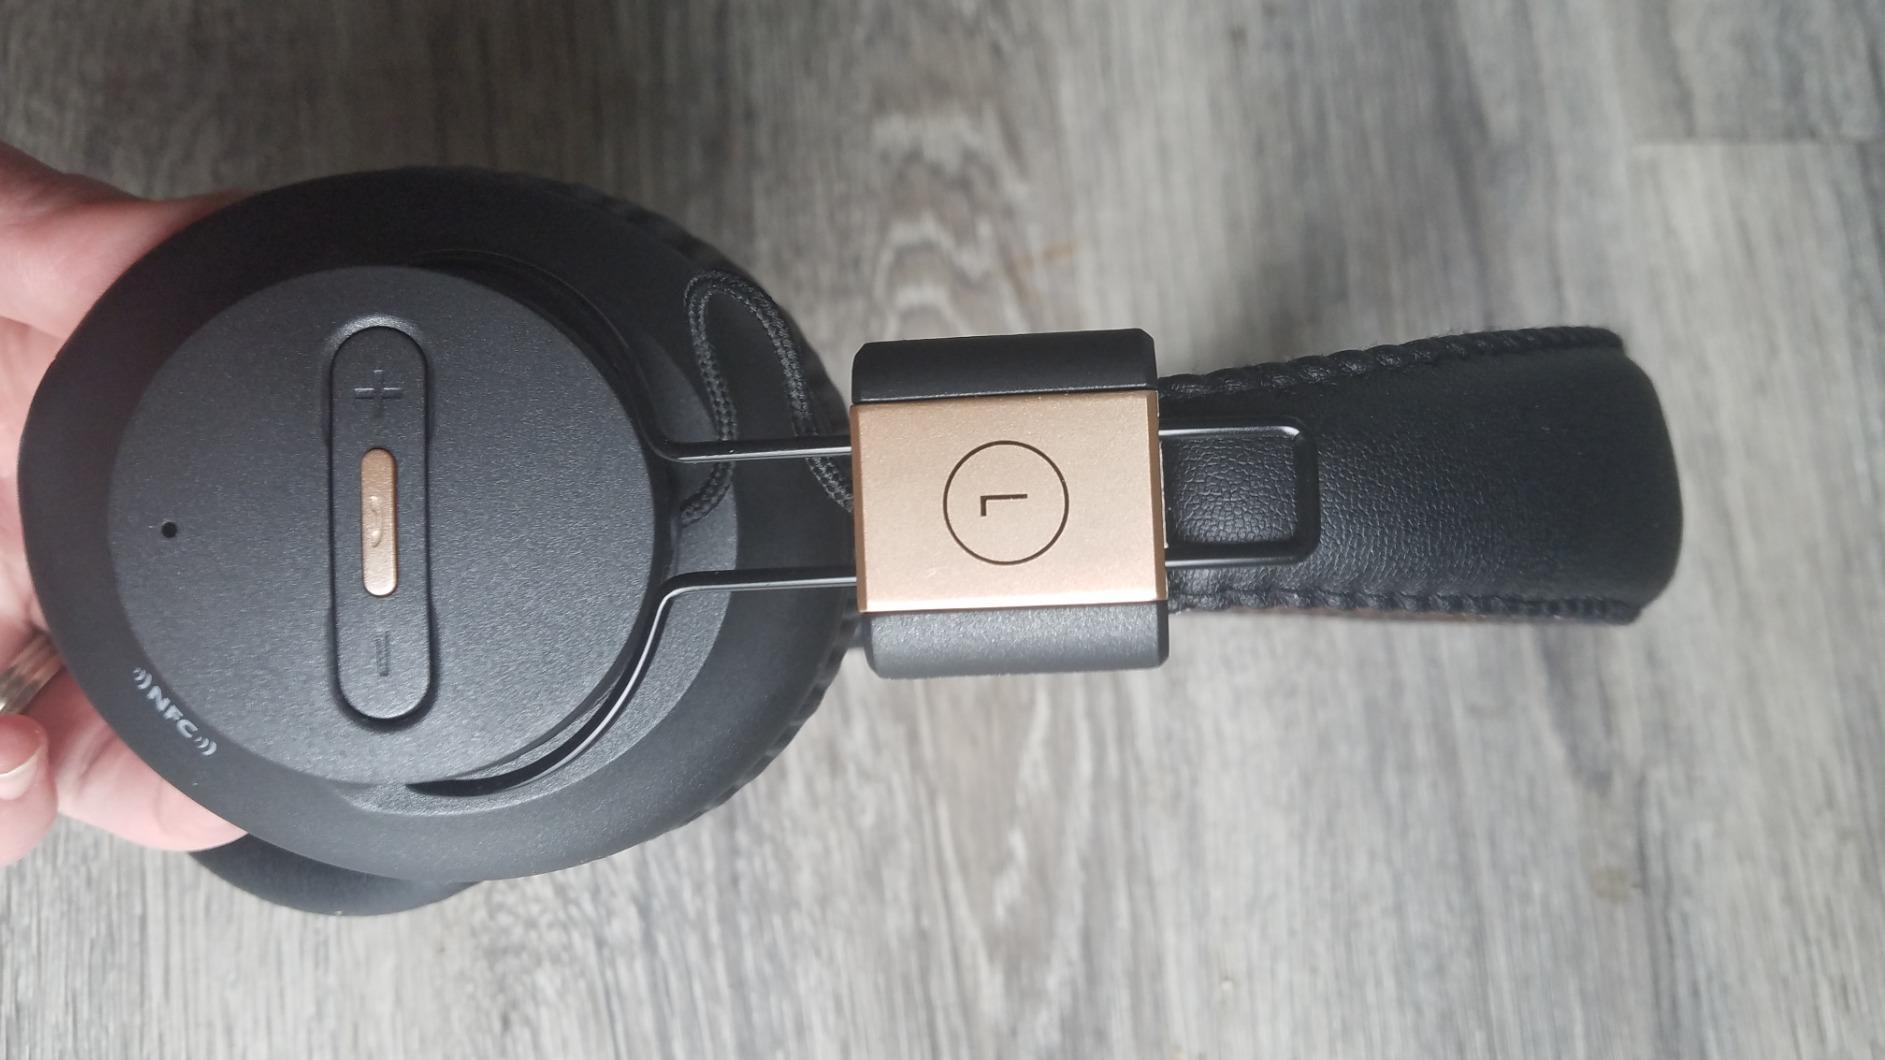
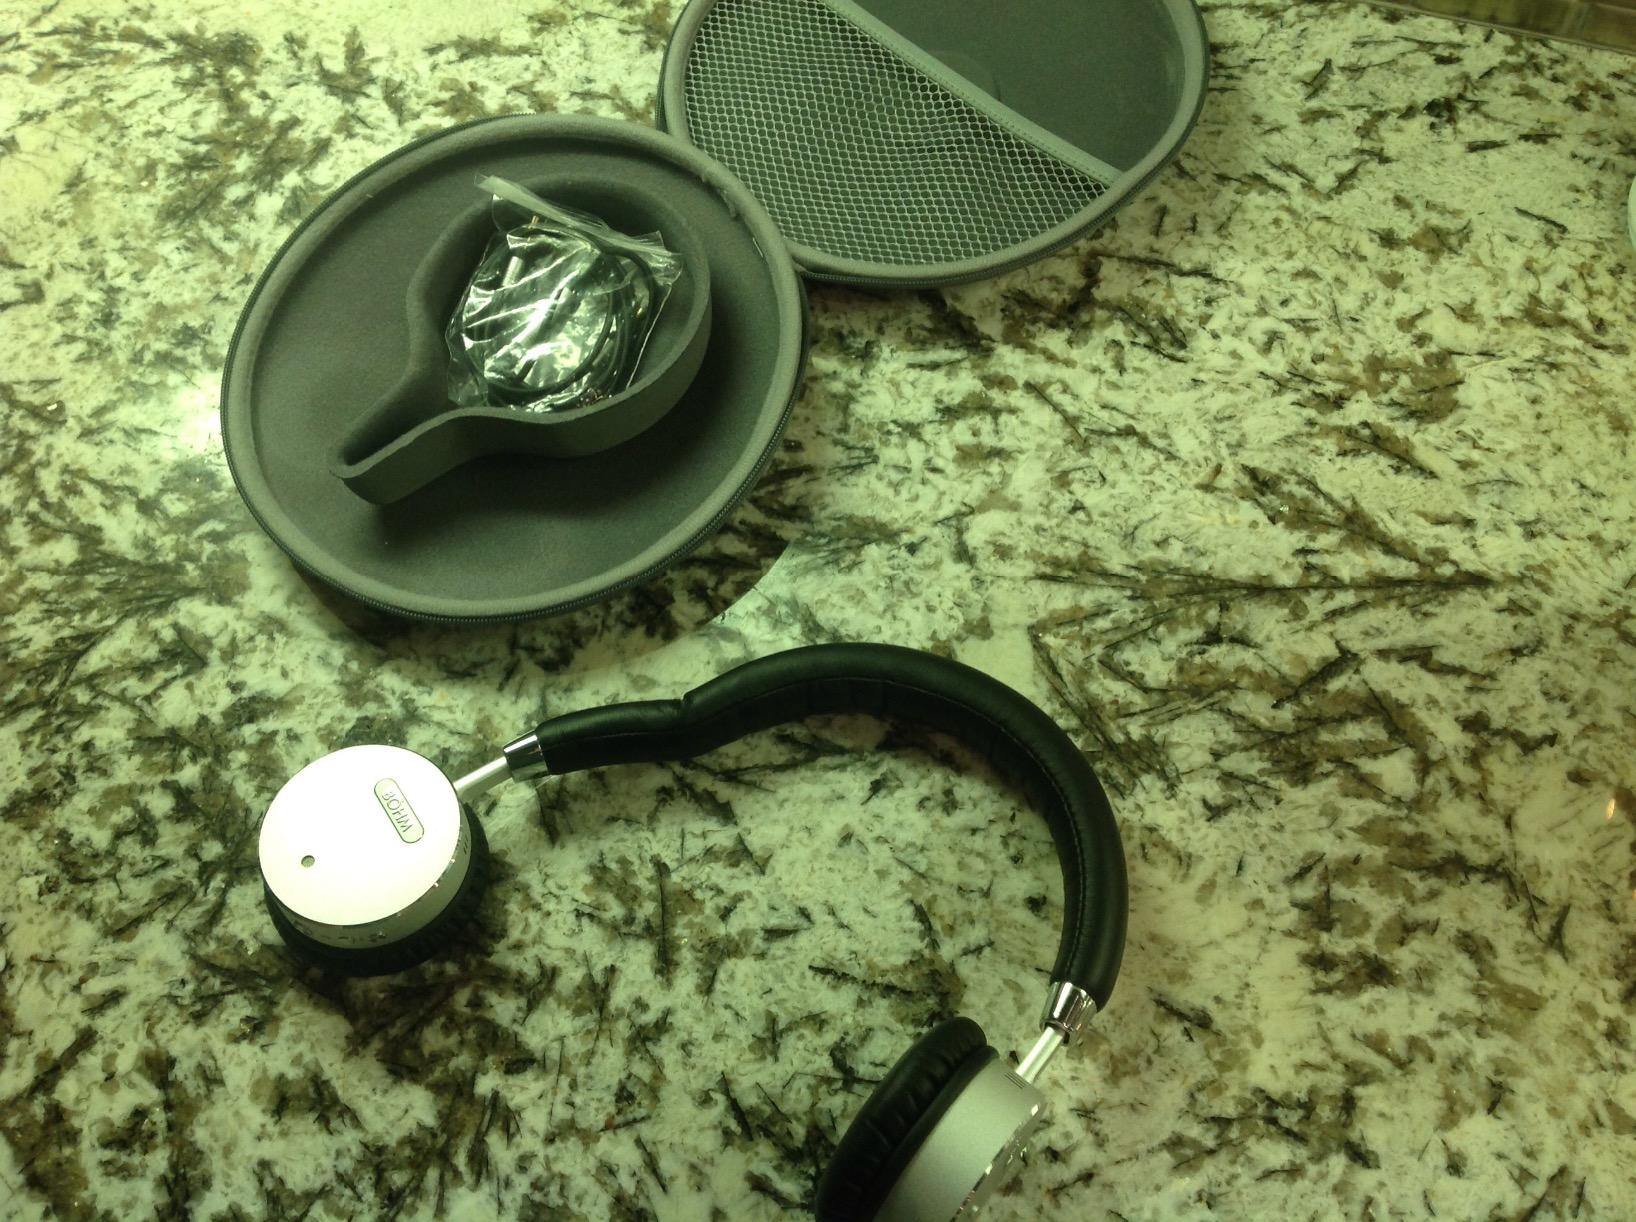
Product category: headphones
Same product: no